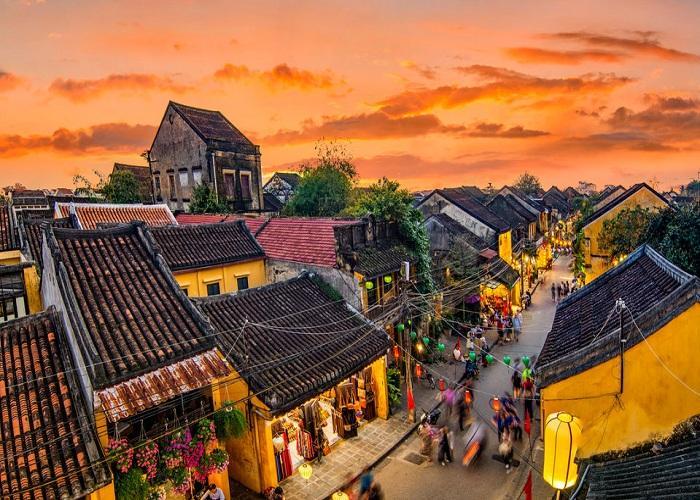
đây là khung cảnh lúc hoàng hôn trên một khu phố cổ